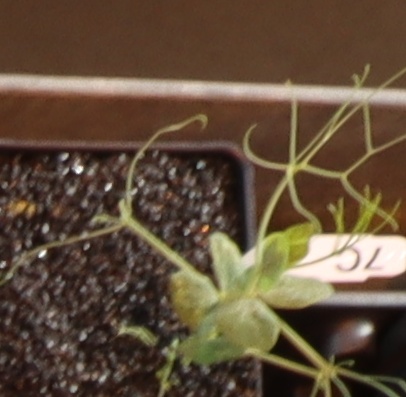
Label: Field Pea